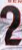
Number: 2